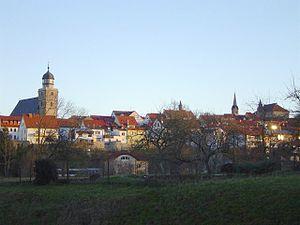
Geisa est une municipalité allemande située dans le land de Thuringe et l'arrondissement de Wartburg.